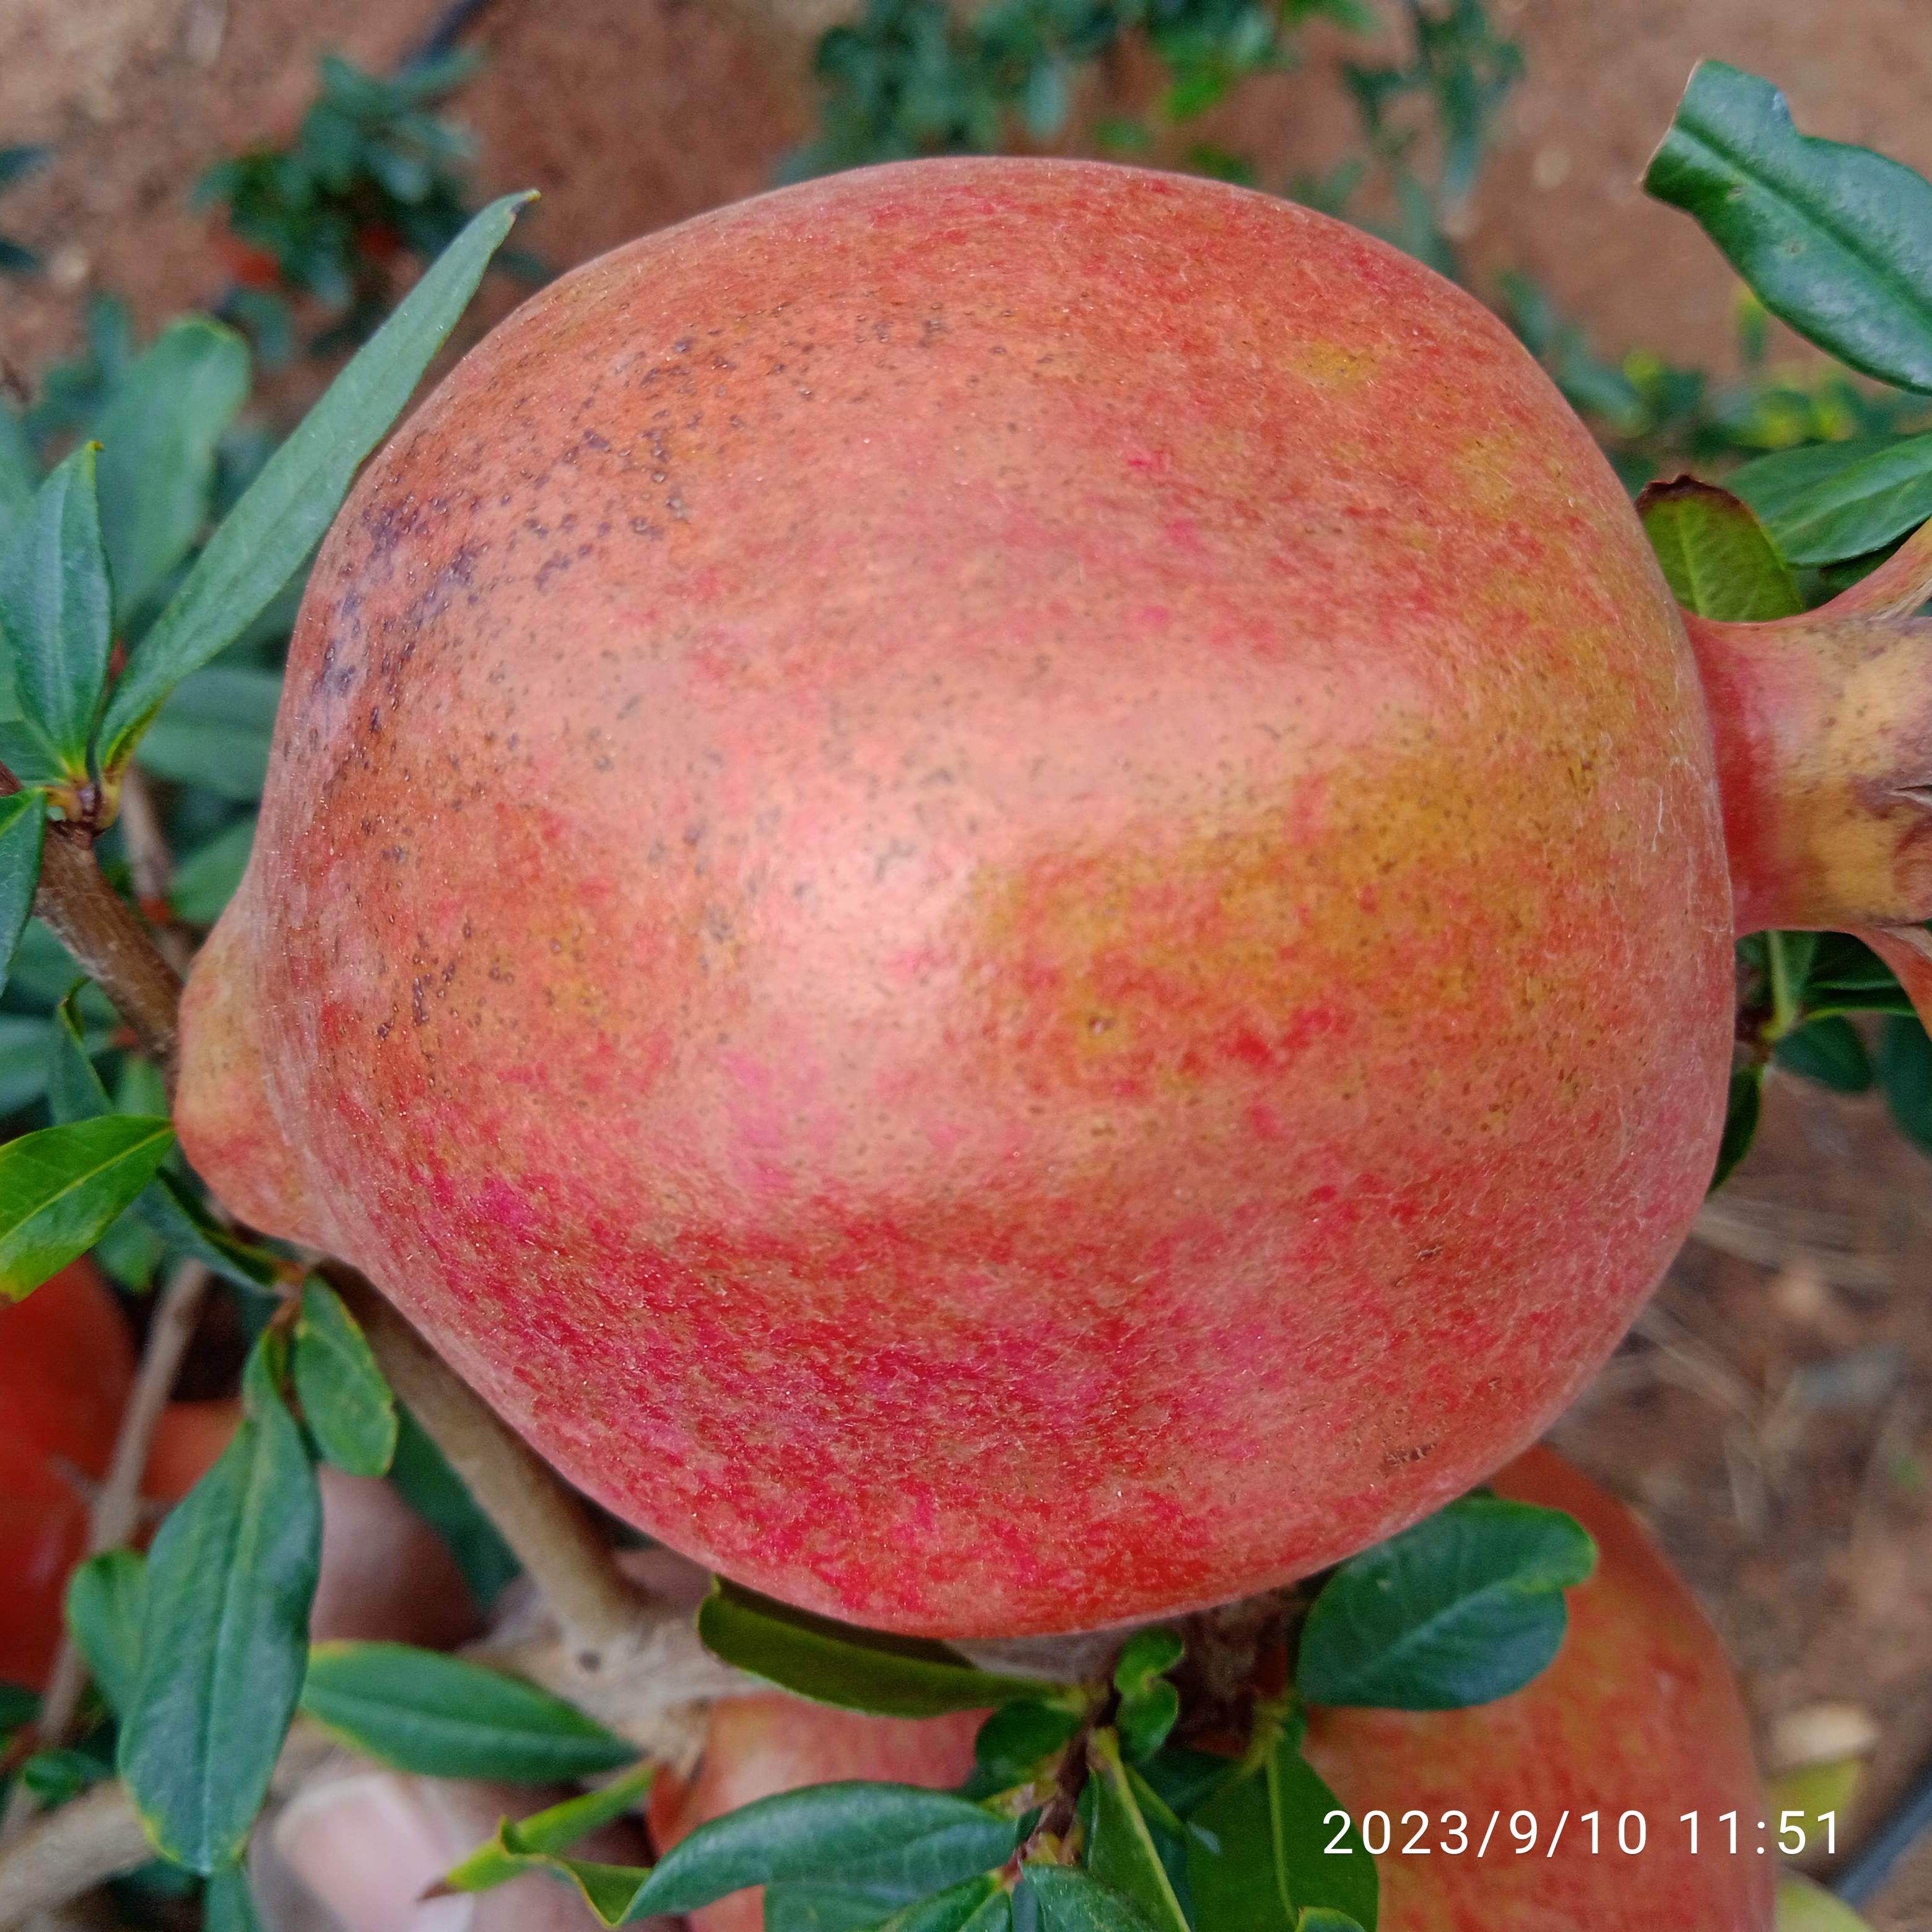
Label: Healthy